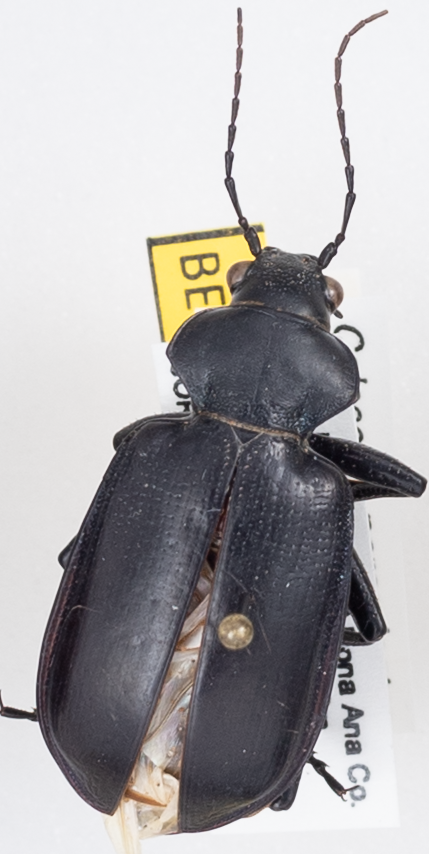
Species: Calosoma prominens
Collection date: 2021-08-17
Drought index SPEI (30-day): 0.06
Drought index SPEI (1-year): -0.77
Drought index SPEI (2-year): -0.024